Question: Please indicate a possible affordance area of baseball bat that can be used for holding
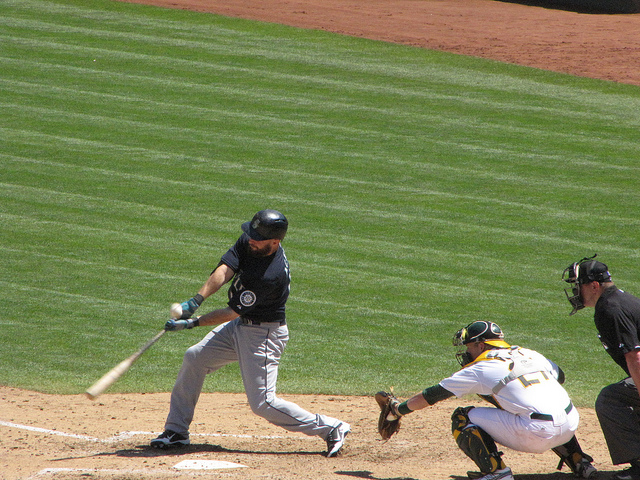
Answer: [153.158, 290.526, 206.842, 337.895]